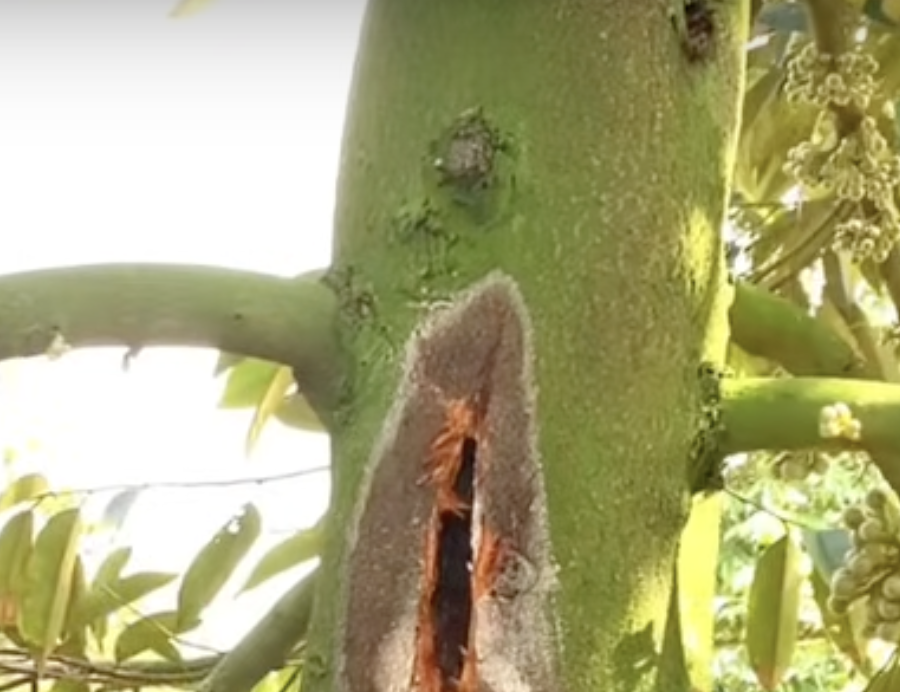
Label: stem_cracking_ gummosis